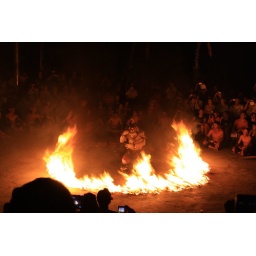
The traditional Kecak dance in Ulu Watu, Bali. Here the white monkey is set on fire towards the dramatic end.